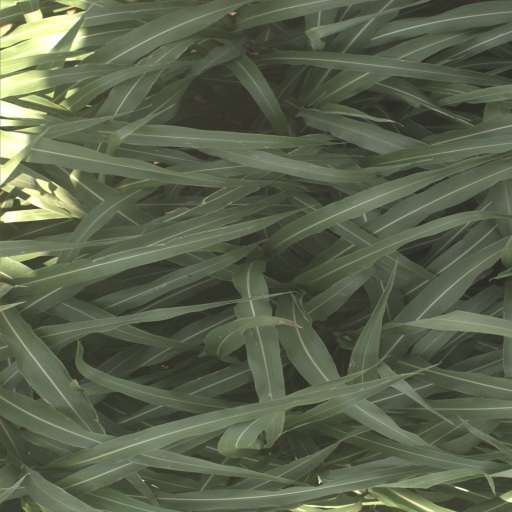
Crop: sorghum